Sigüenza Cathedral

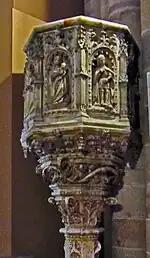
Pulpit of Epistle side.

This reredos is found on the crossing, next to the Chapel of the Doncel and comes from the sacristy of the aforementioned chapel. It consists of several of the tables made around 1440, commissioned by the la Cerda family. The tables are painted in an Italianate Gothic style and in the central table the "Crucifixion" is represented while in the others they are scenes of the life of Saint John and Saint Catherine, the predella is also preserved where they observe various painted images of the prophets. From this same reredos there are several tables kept in the Museo del Prado.